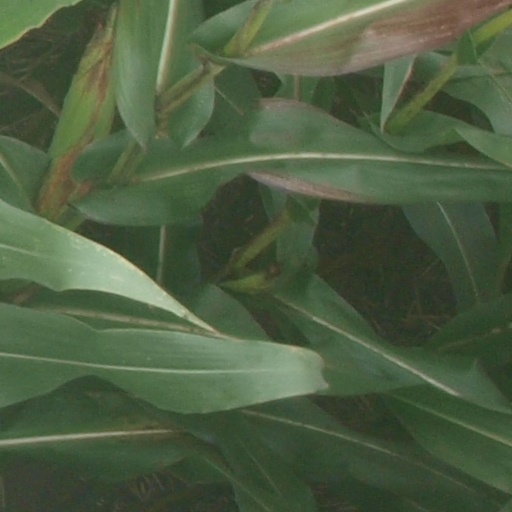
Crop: maize; corn